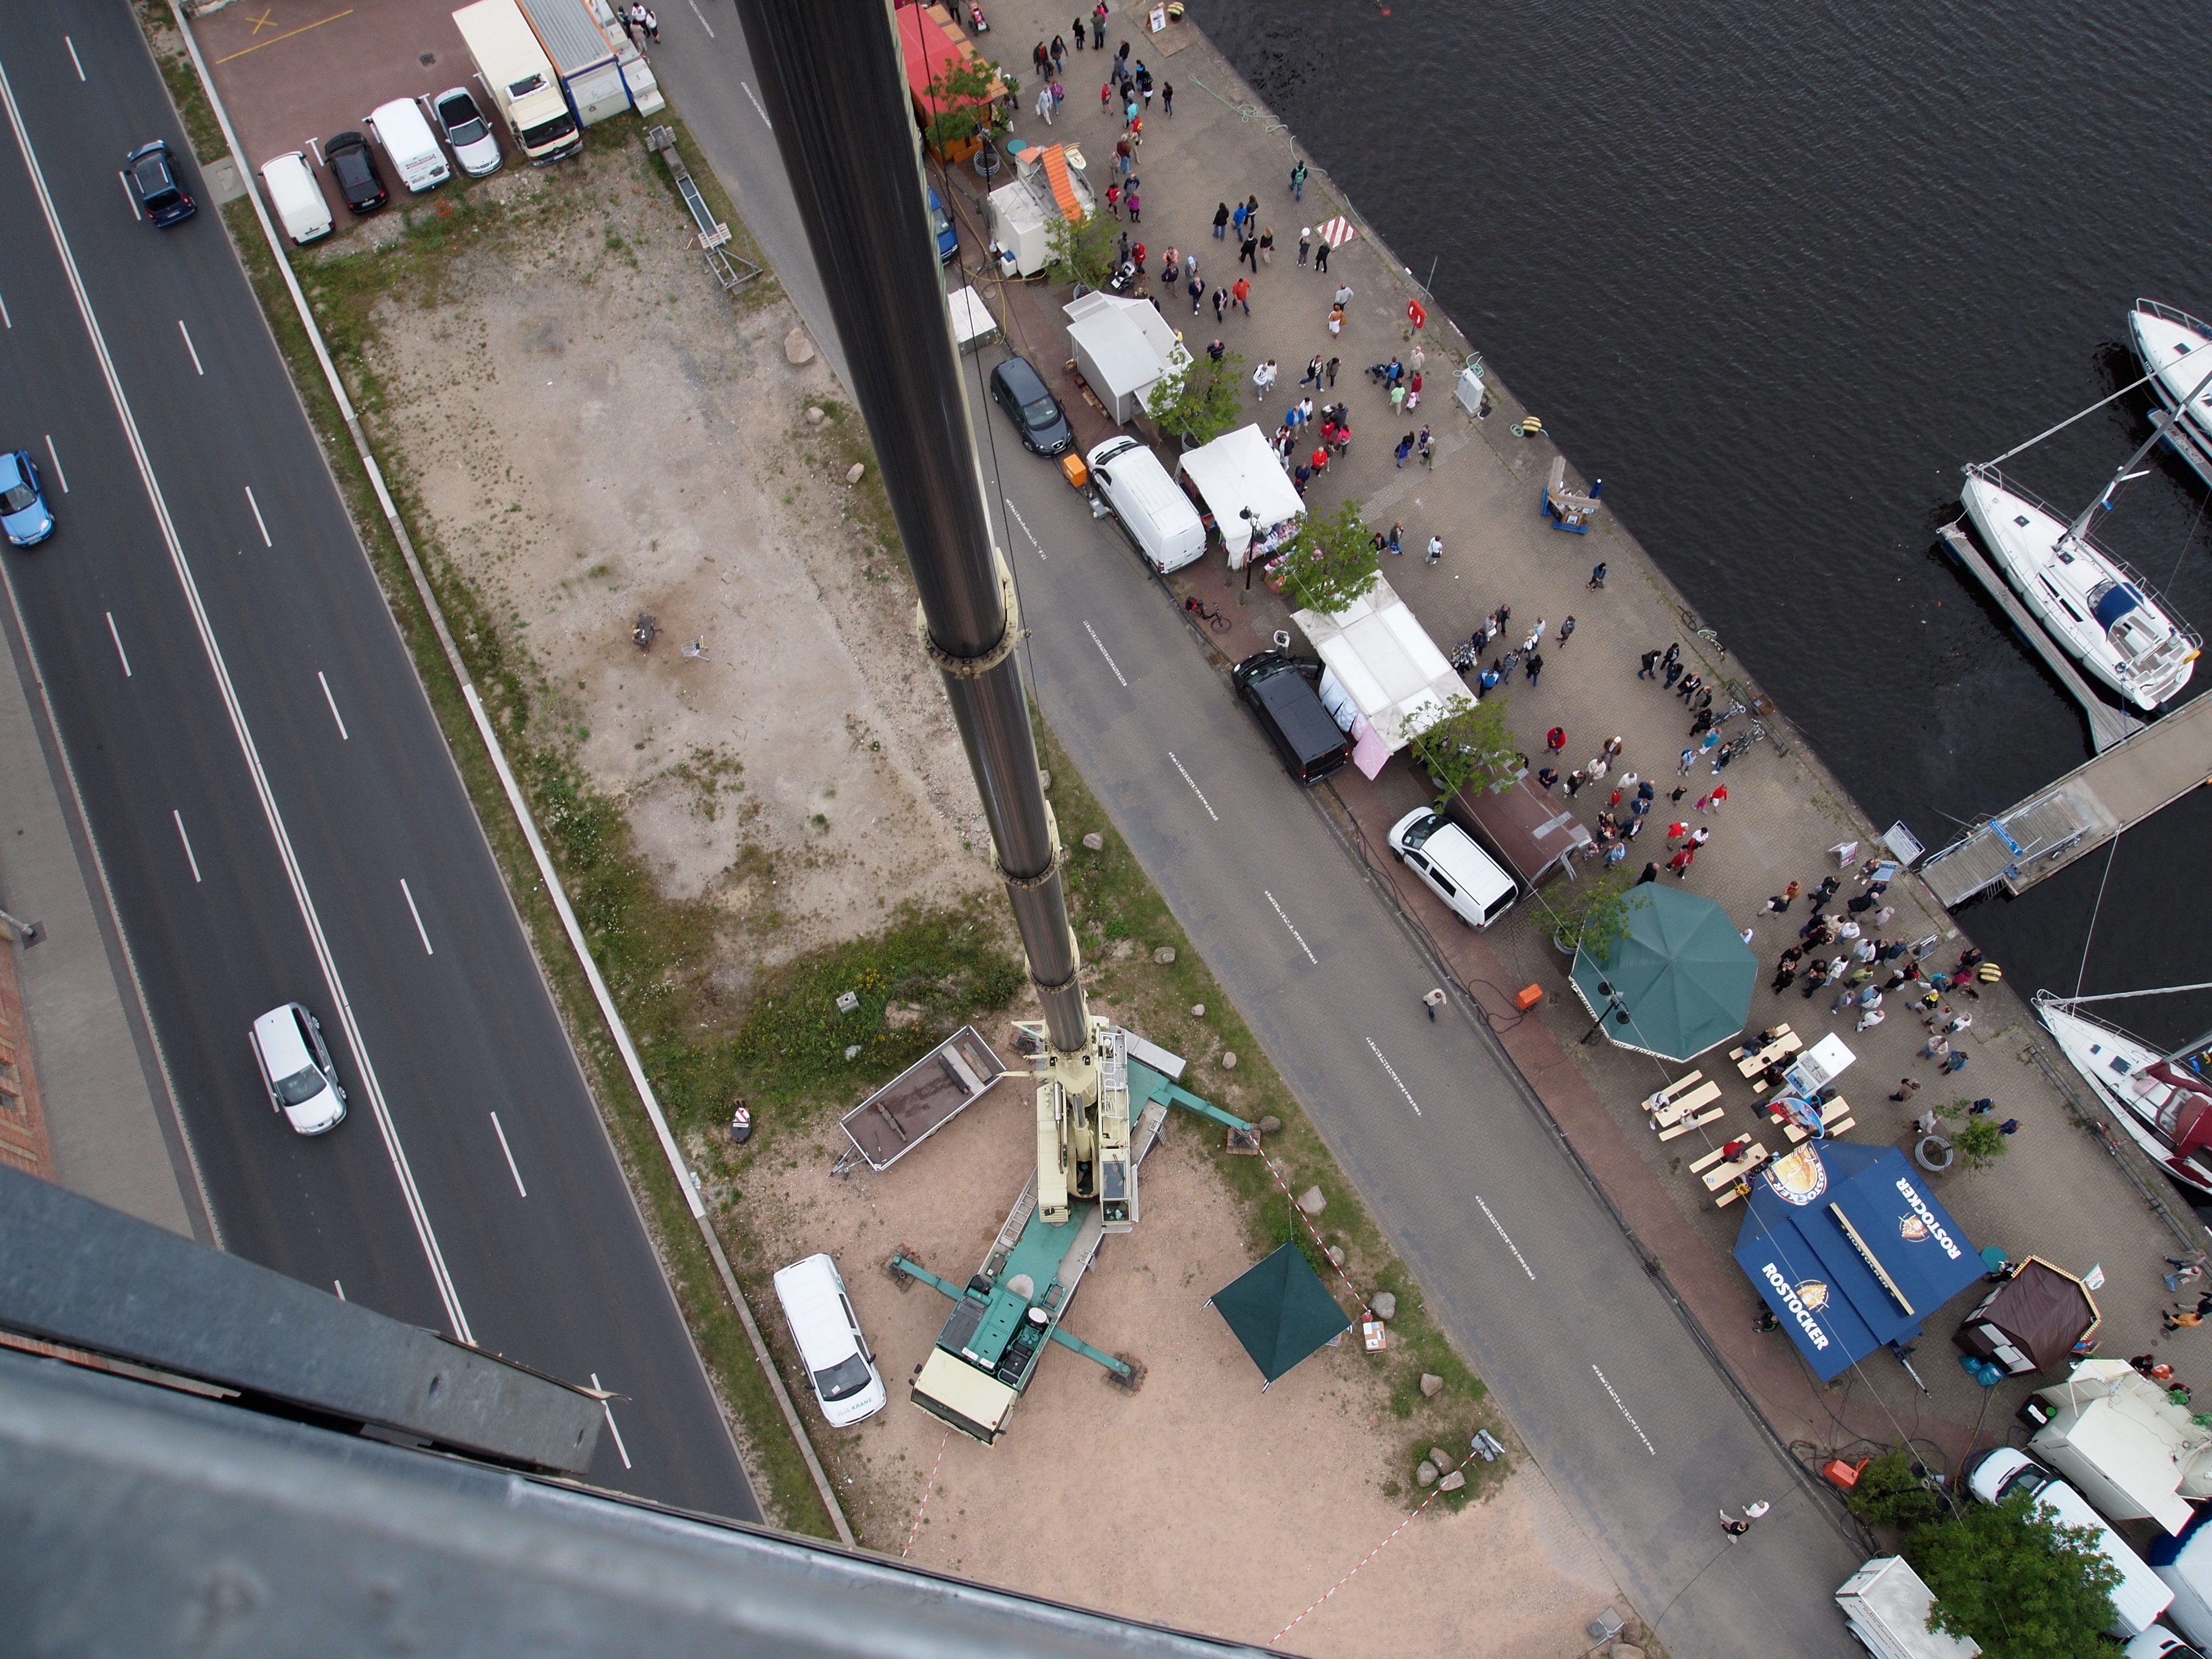
road, traffic, highway, transport, intersection, lane, public transport, infrastructure, aerial photography, residential area, atmosphere of earth